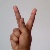
The image shows a hand gesture representing the letter 'K' in Indian Sign Language.